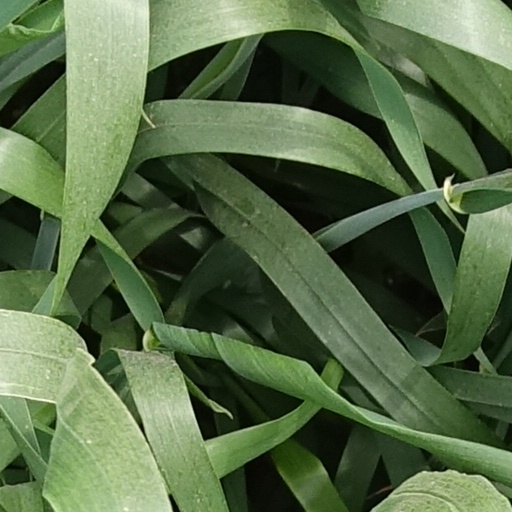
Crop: wheat